Garamond

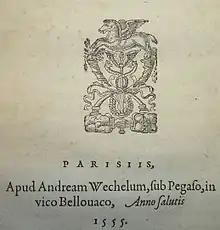
A rare French appearance of a 'W' in a 1555 book from printer Andreas Wechel, of German origins

A trademark associated with the Garalde style in modern times is the four-terminal 'W', although sixteenth-century French typefaces generally do not include the character as it is not normal in French. Many French renaissance typefaces used abroad had the character added later, along with the 'J' and 'U': these were often very visibly added by lesser craftsmen, producing an obvious mismatch. Granjon added a 'W' and 'w', both with three upper terminals, to Garamond's Breviare roman in 1565 for Plantin.